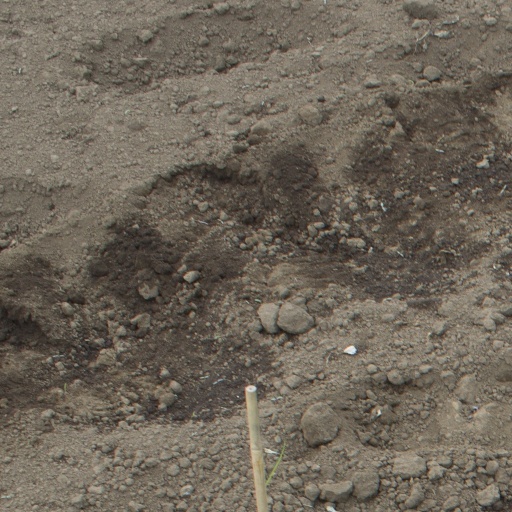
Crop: soybean